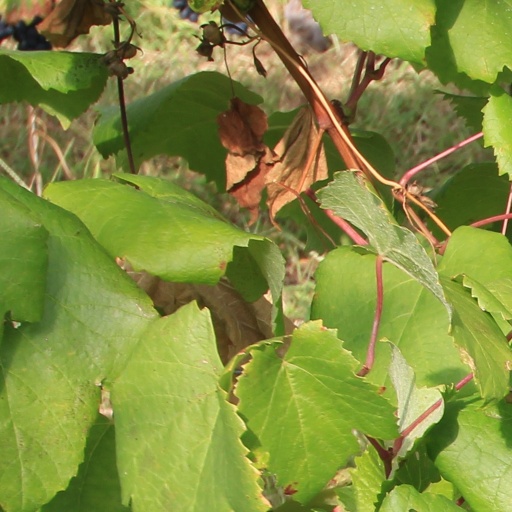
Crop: grape